Arthur Conan Doyle

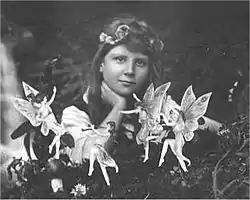
One of the five photographs of Frances Griffiths with the alleged fairies, taken by Elsie Wright in Cottingley, England in July 1917

Doyle was also a fervent advocate of justice and personally investigated two closed cases, which led to two men being exonerated of the crimes of which they were accused. The first case, in 1906, involved a shy half-British, half-Indian lawyer named George Edalji, who had allegedly penned threatening letters and mutilated animals in Great Wyrley. Police were set on Edalji's conviction, even though the mutilations continued after their suspect was jailed. Apart from helping George Edalji, Doyle's work helped establish a way to correct other miscarriages of justice, as it was partially as a result of this case that the Court of Criminal Appeal was established in 1907.